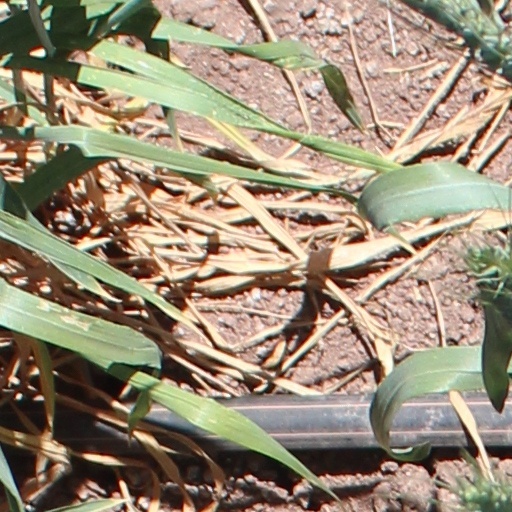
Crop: wheat